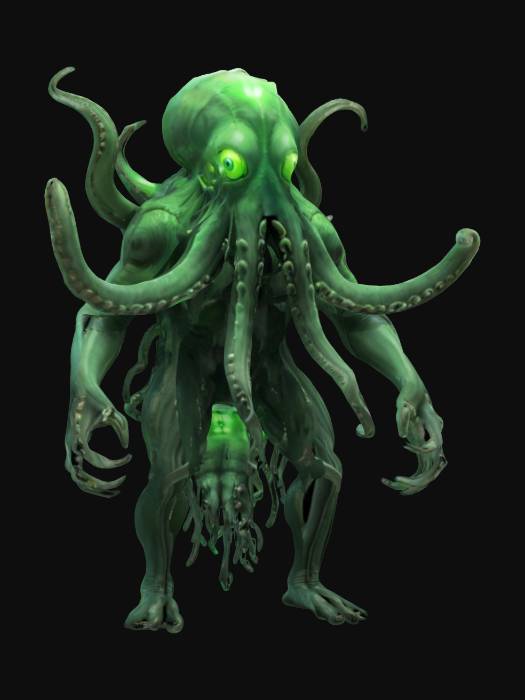
미적 점수 (1~10점): 6